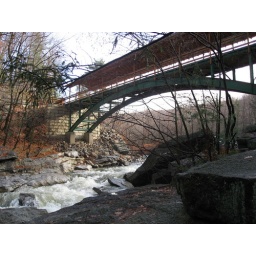
View of the wooden bridge over the gorge at Nay Aug Park in Scranton, PA